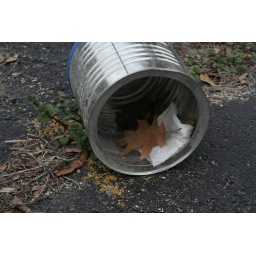
This was not staged. The leaf is in perfect condition, propped on a pillow of paper towel.